Divas of Doom

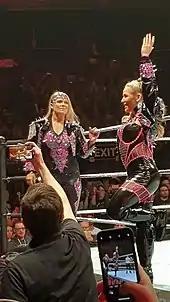
The Divas of Doom in May 2019

The team had a brief reunion when Natalya inducted Phoenix into the 2017 WWE Hall of Fame, and again at the 2018 Royal Rumble, where Natalya eliminated Phoenix in the first ever 30-woman Royal Rumble match. On March 10, 2019 at Fastlane, Phoenix was attacked by Tamina and Nia Jax, after which Natalya came to defend her, but also ended up being attacked by the duo. On the March 18, 2019 episode of "Raw", Phoenix announced that she was coming out of retirement; she and Natalya reformed their team and challenged The Boss 'n' Hug Connection (Bayley and Sasha Banks) for the WWE Women's Tag Team Championship at WrestleMania 35; however, later that night Tamina and Jax once again ambushed Phoenix after a distraction from Jax during a one-on-one match between Natalya and Banks. On the March 25, 2019, episode of "Raw", it was announced that Phoenix and Natalya would compete in a fatal four-way match at WrestleMania 35 against The Boss 'n' Hug Connection, Jax and Tamina, and The IIconics (Billie Kay and Peyton Royce), but they did not manage to win at the event, being the latter team the winners.